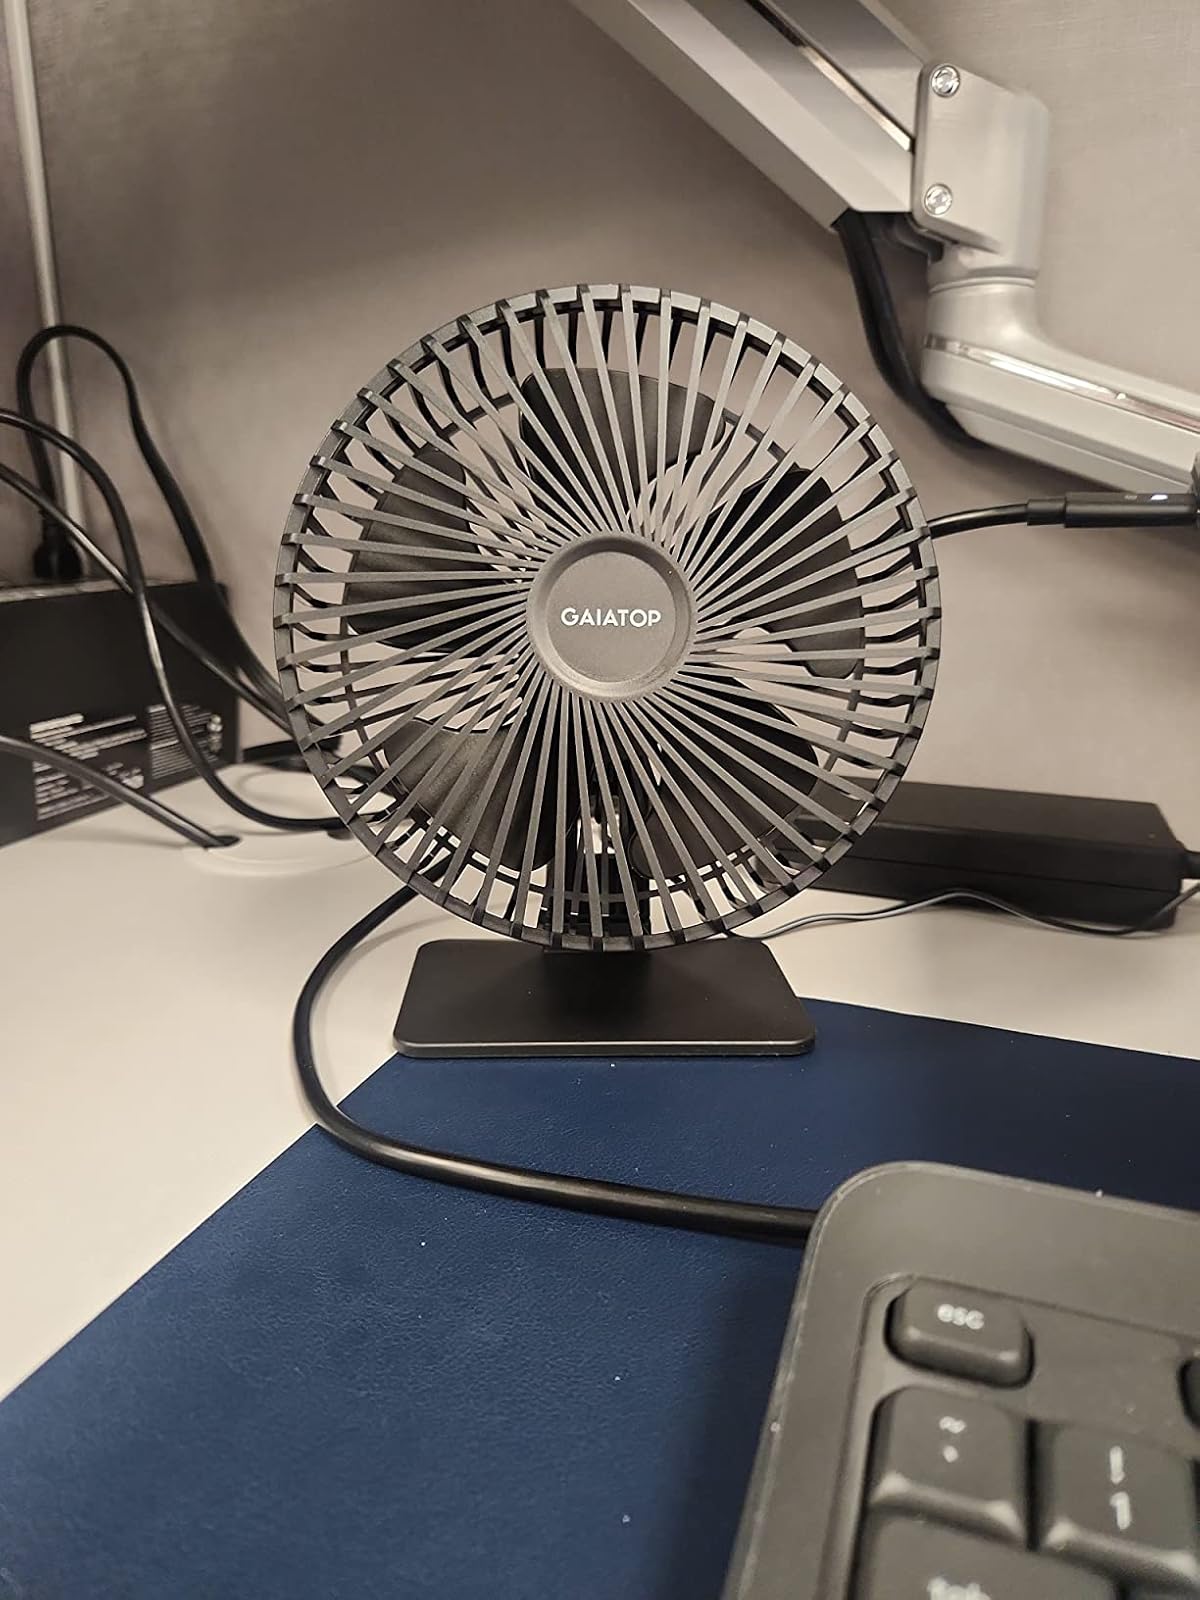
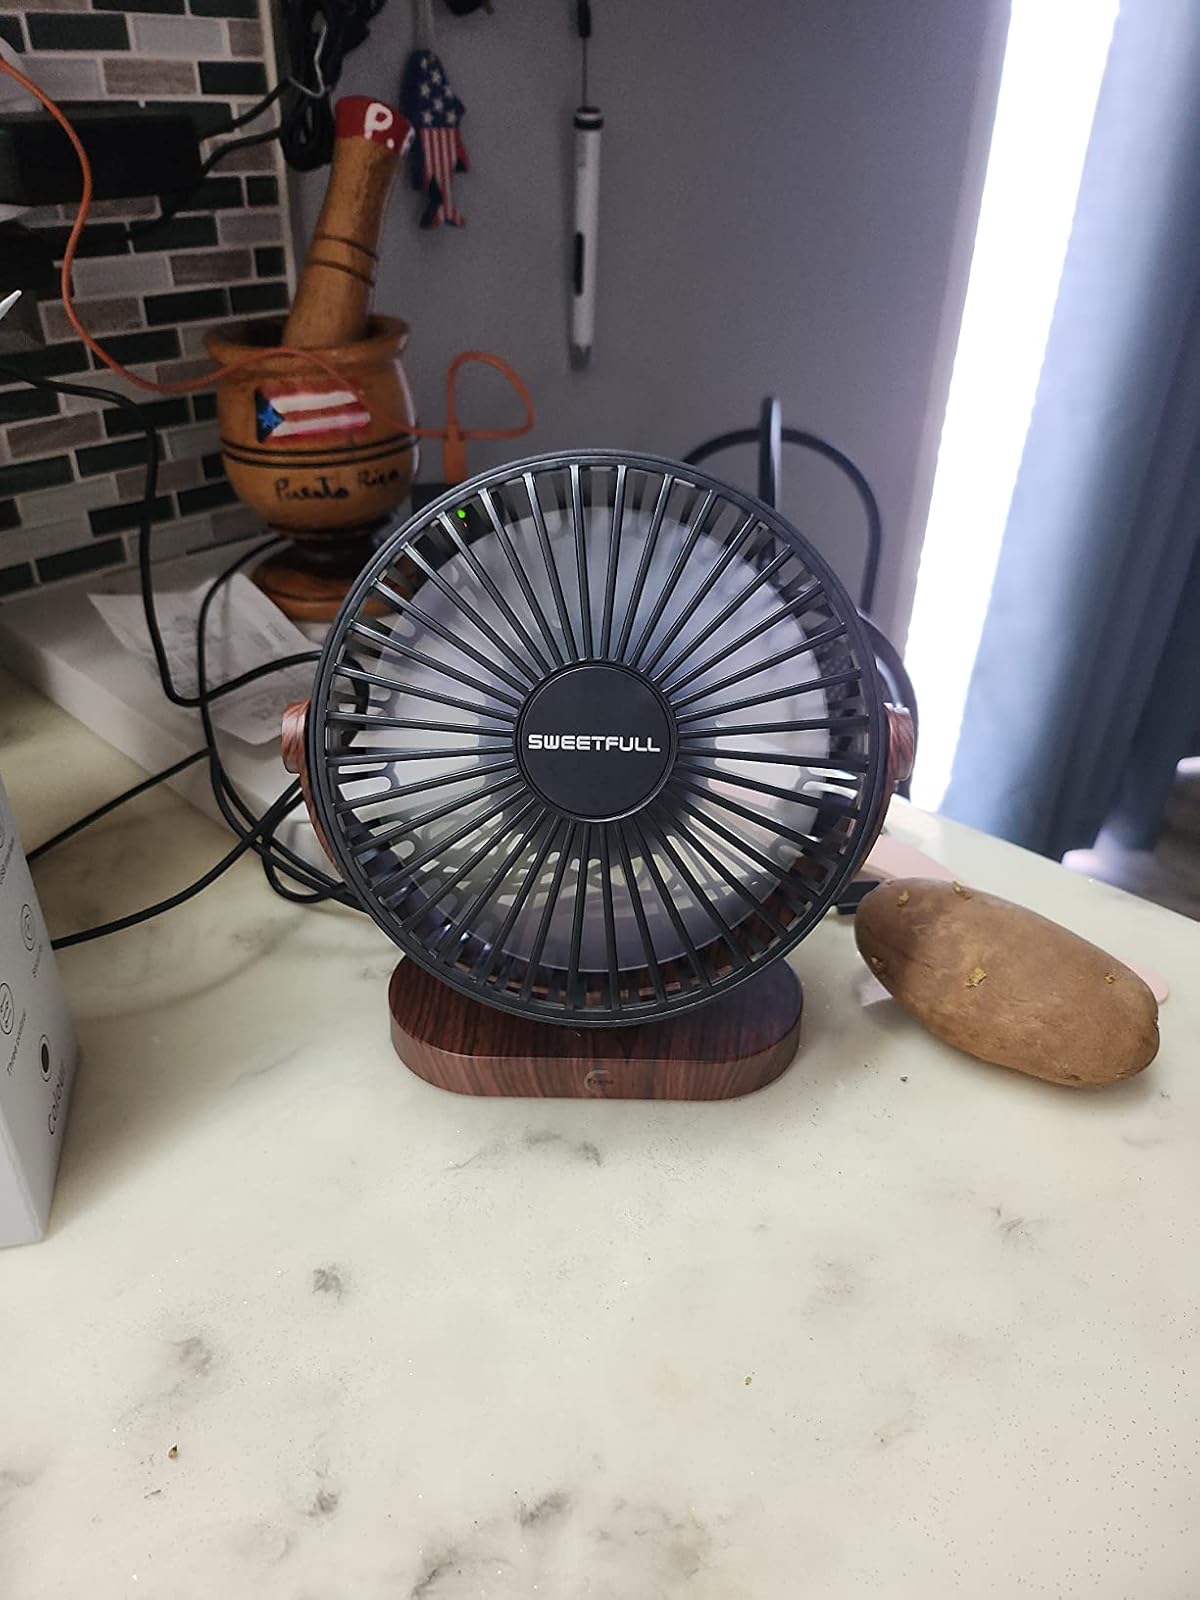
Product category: fan
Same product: no